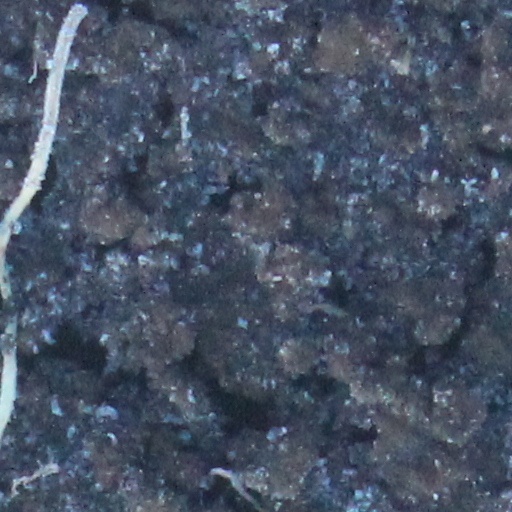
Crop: wheat